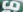
Number: 6